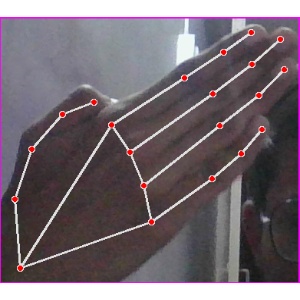
अक्षर: घ